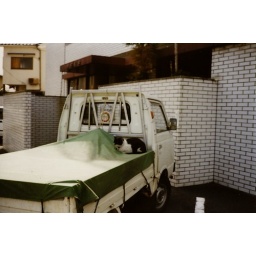
My "K" truck with cat in Kyoto (roadtripped from Tottori)